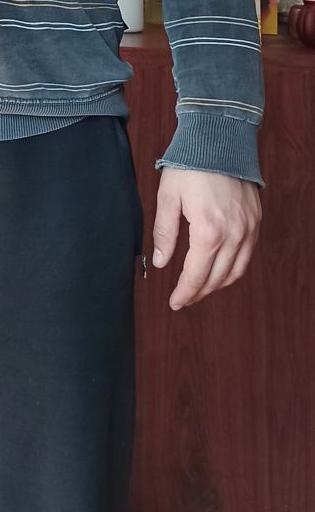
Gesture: no_gesture